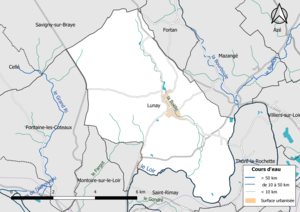
Carte du réseau hydrographique de la commune de fr:Lunay (Loir-et-Cher, France).
Lunay est une commune française située dans le département de Loir-et-Cher en région Centre-Val de Loire. Ses habitants s'appellent les Lunotiers et les Lunotières.